Royal Scottish Academy Building

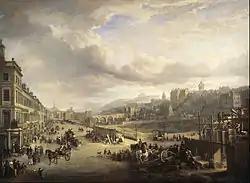
"Princes Street", 1825 painting by Alexander Nasmyth of Princes Street, with the construction of the Royal Institution visible, right

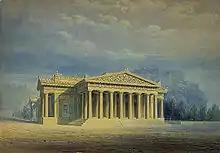
The Royal Institution, Edinburgh (now the Royal Scottish Academy), by George Meikle Kemp, c. 1840; watercolour and pen, 31.30 x 44.90 cm; National Galleries Scotland

The building was originally proposed by the Scottish Board of Manufactures and Fisheries in 1821 to provide shared accommodation for three separate cultural organisations: the Royal Society of Edinburgh, the Royal Institution for the Encouragement of the Fine Arts and a museum of the Society of Antiquaries of Scotland. The building was known as the "Royal Institution" from 1826 to 1911.